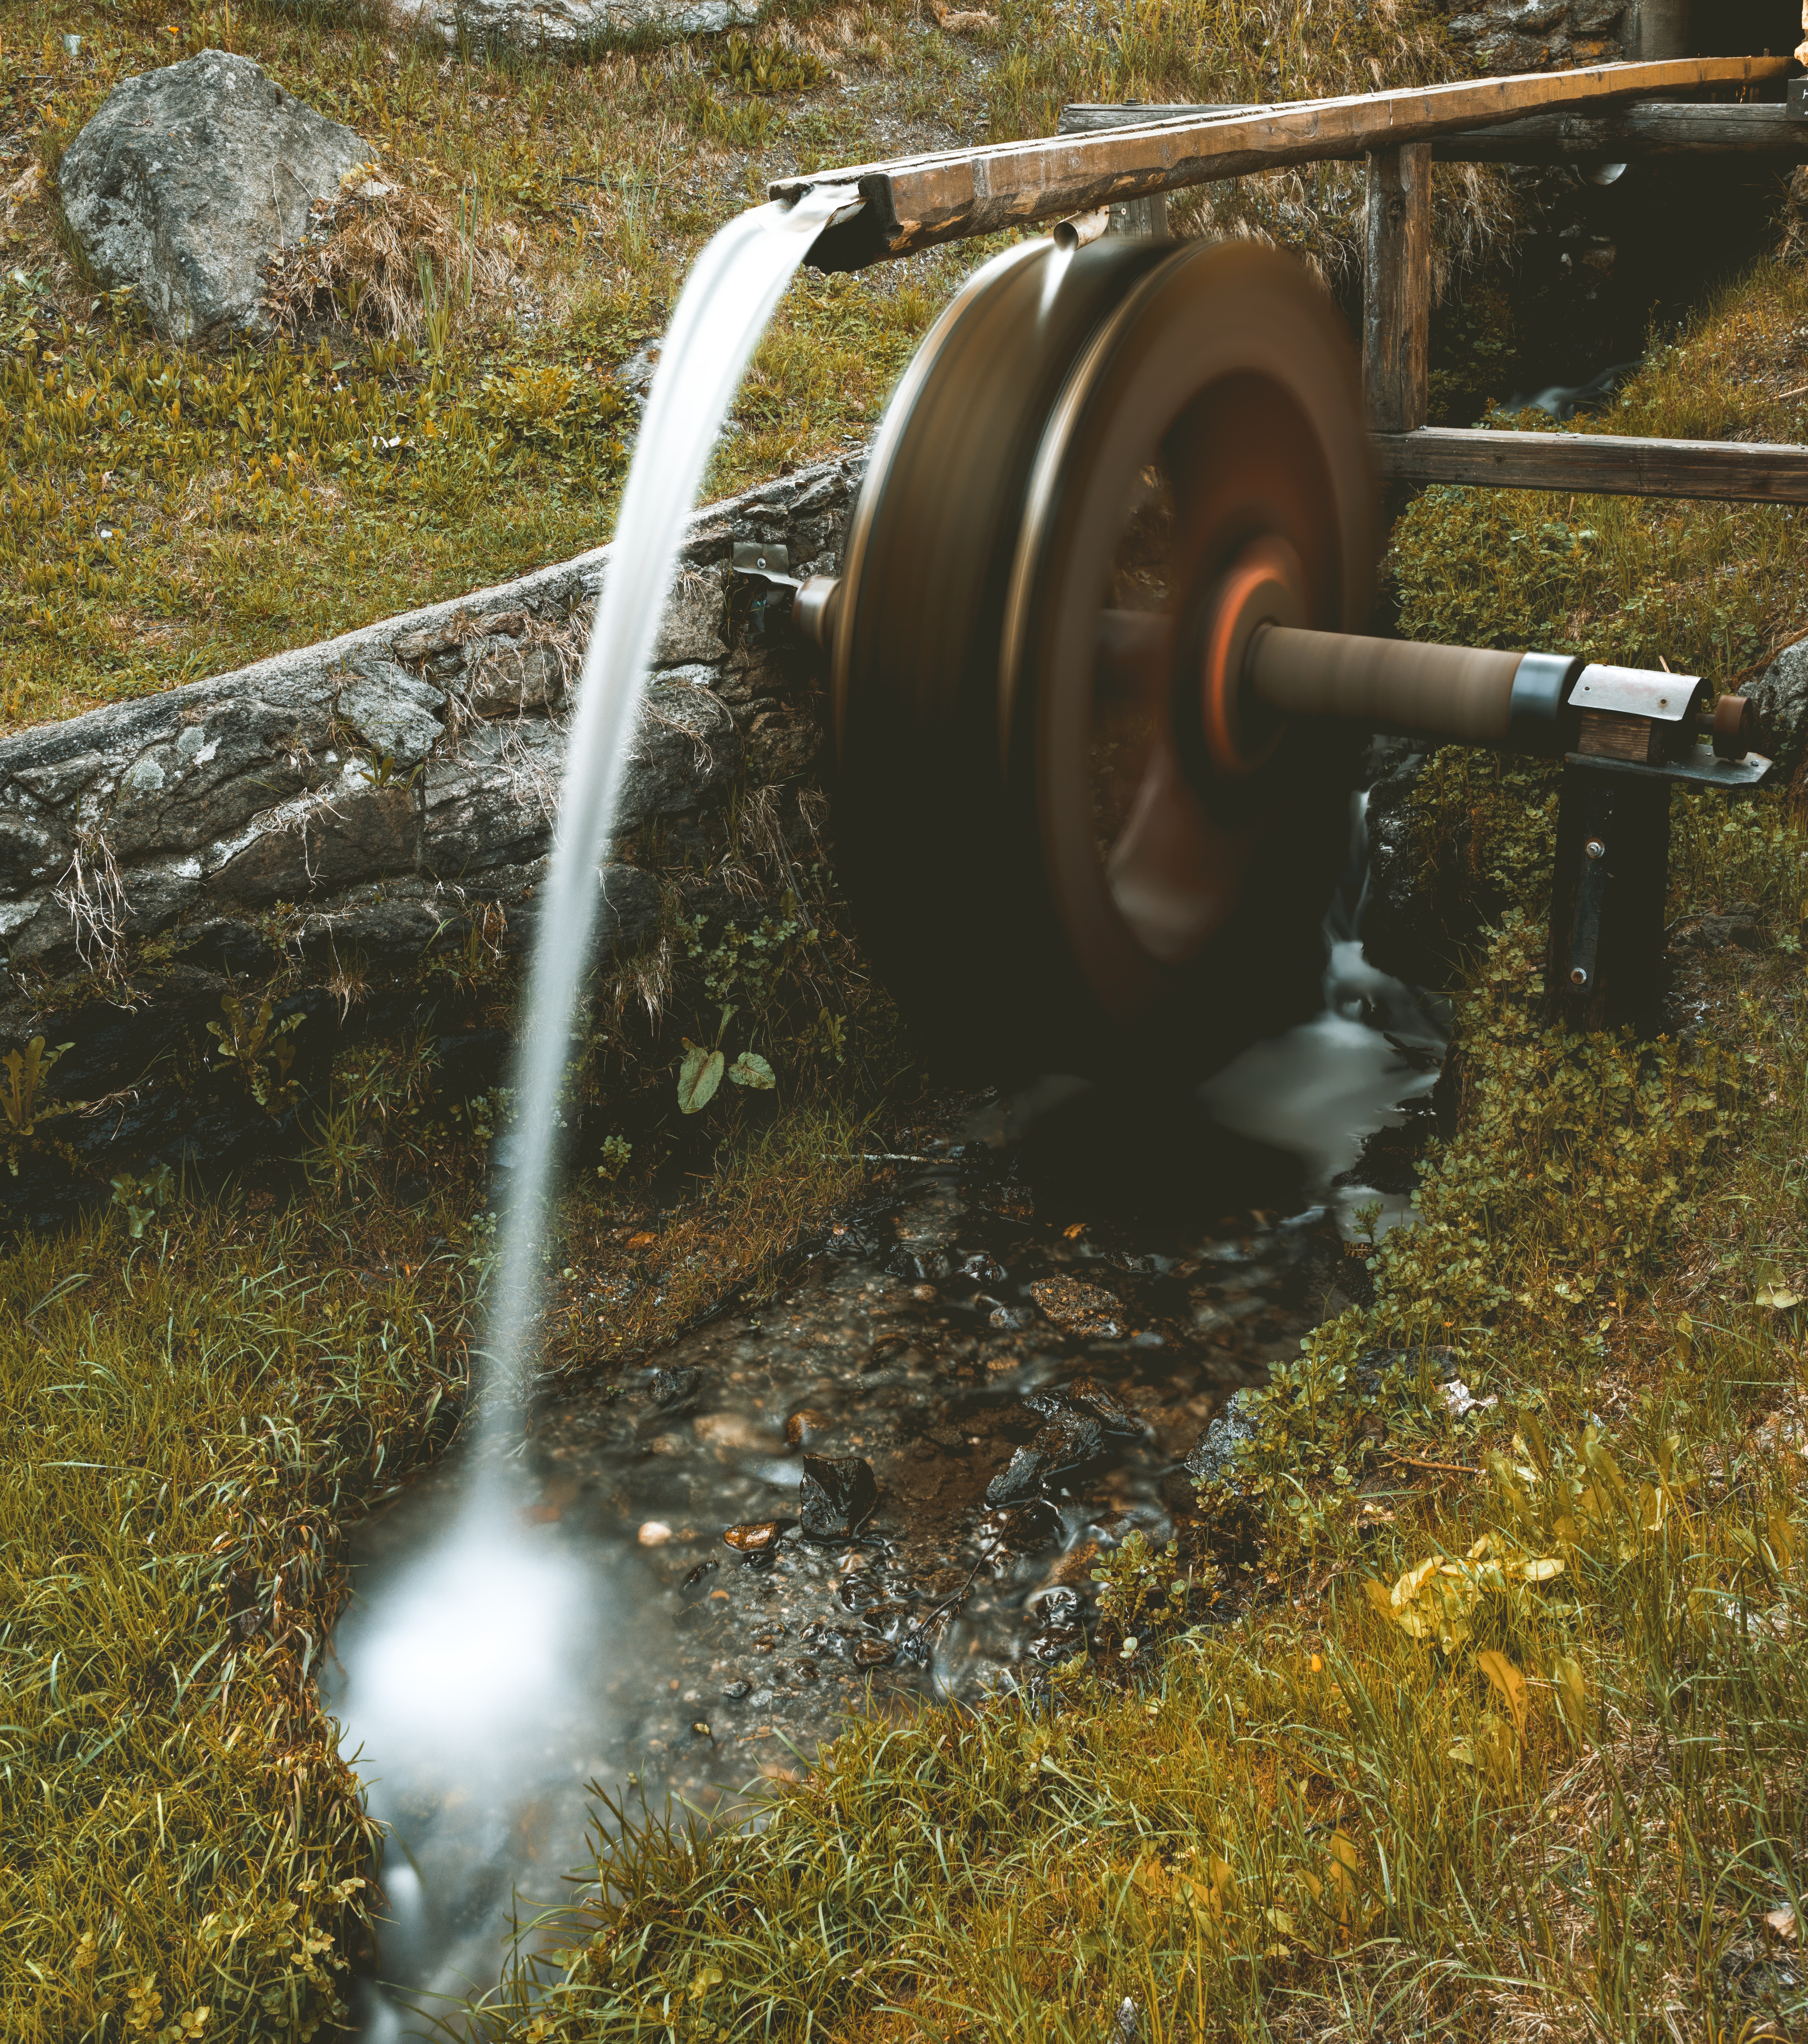
water, grass, soil, wheel, water resources, automotive tire, tire, landscape